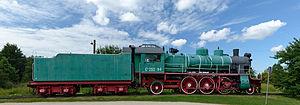
Haapsalu est une ville de la côte Ouest de l'Estonie, dans le comté de Lääne. En 2004, la population est de 11 876 habitants. Elle est surnommée la Venise de la Baltique et demeure une station balnéaire prisée par les touristes.